Keppel Bethell

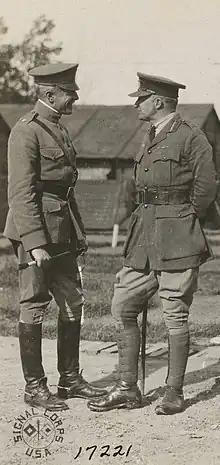
Engaged in conversation with Major General William Wright Harts of the United States Army is Major-General H. Keppel Bethell, GOC 66th Division, pictured here at Fruges, France, 18 July 1918.

Bethell was the eldest son of Col. Edward Bethell DSO CMG and his wife Gertrude, the daughter of Major General Eustace Hill. Educated at Charterhouse School and the Royal Military Academy, Woolwich, Bethell was commissioned into the Royal Garrison Artillery on 24 December 1902.